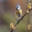
Label: bird